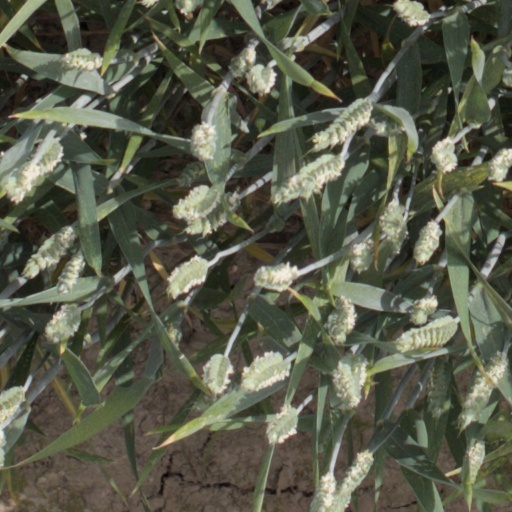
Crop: wheat